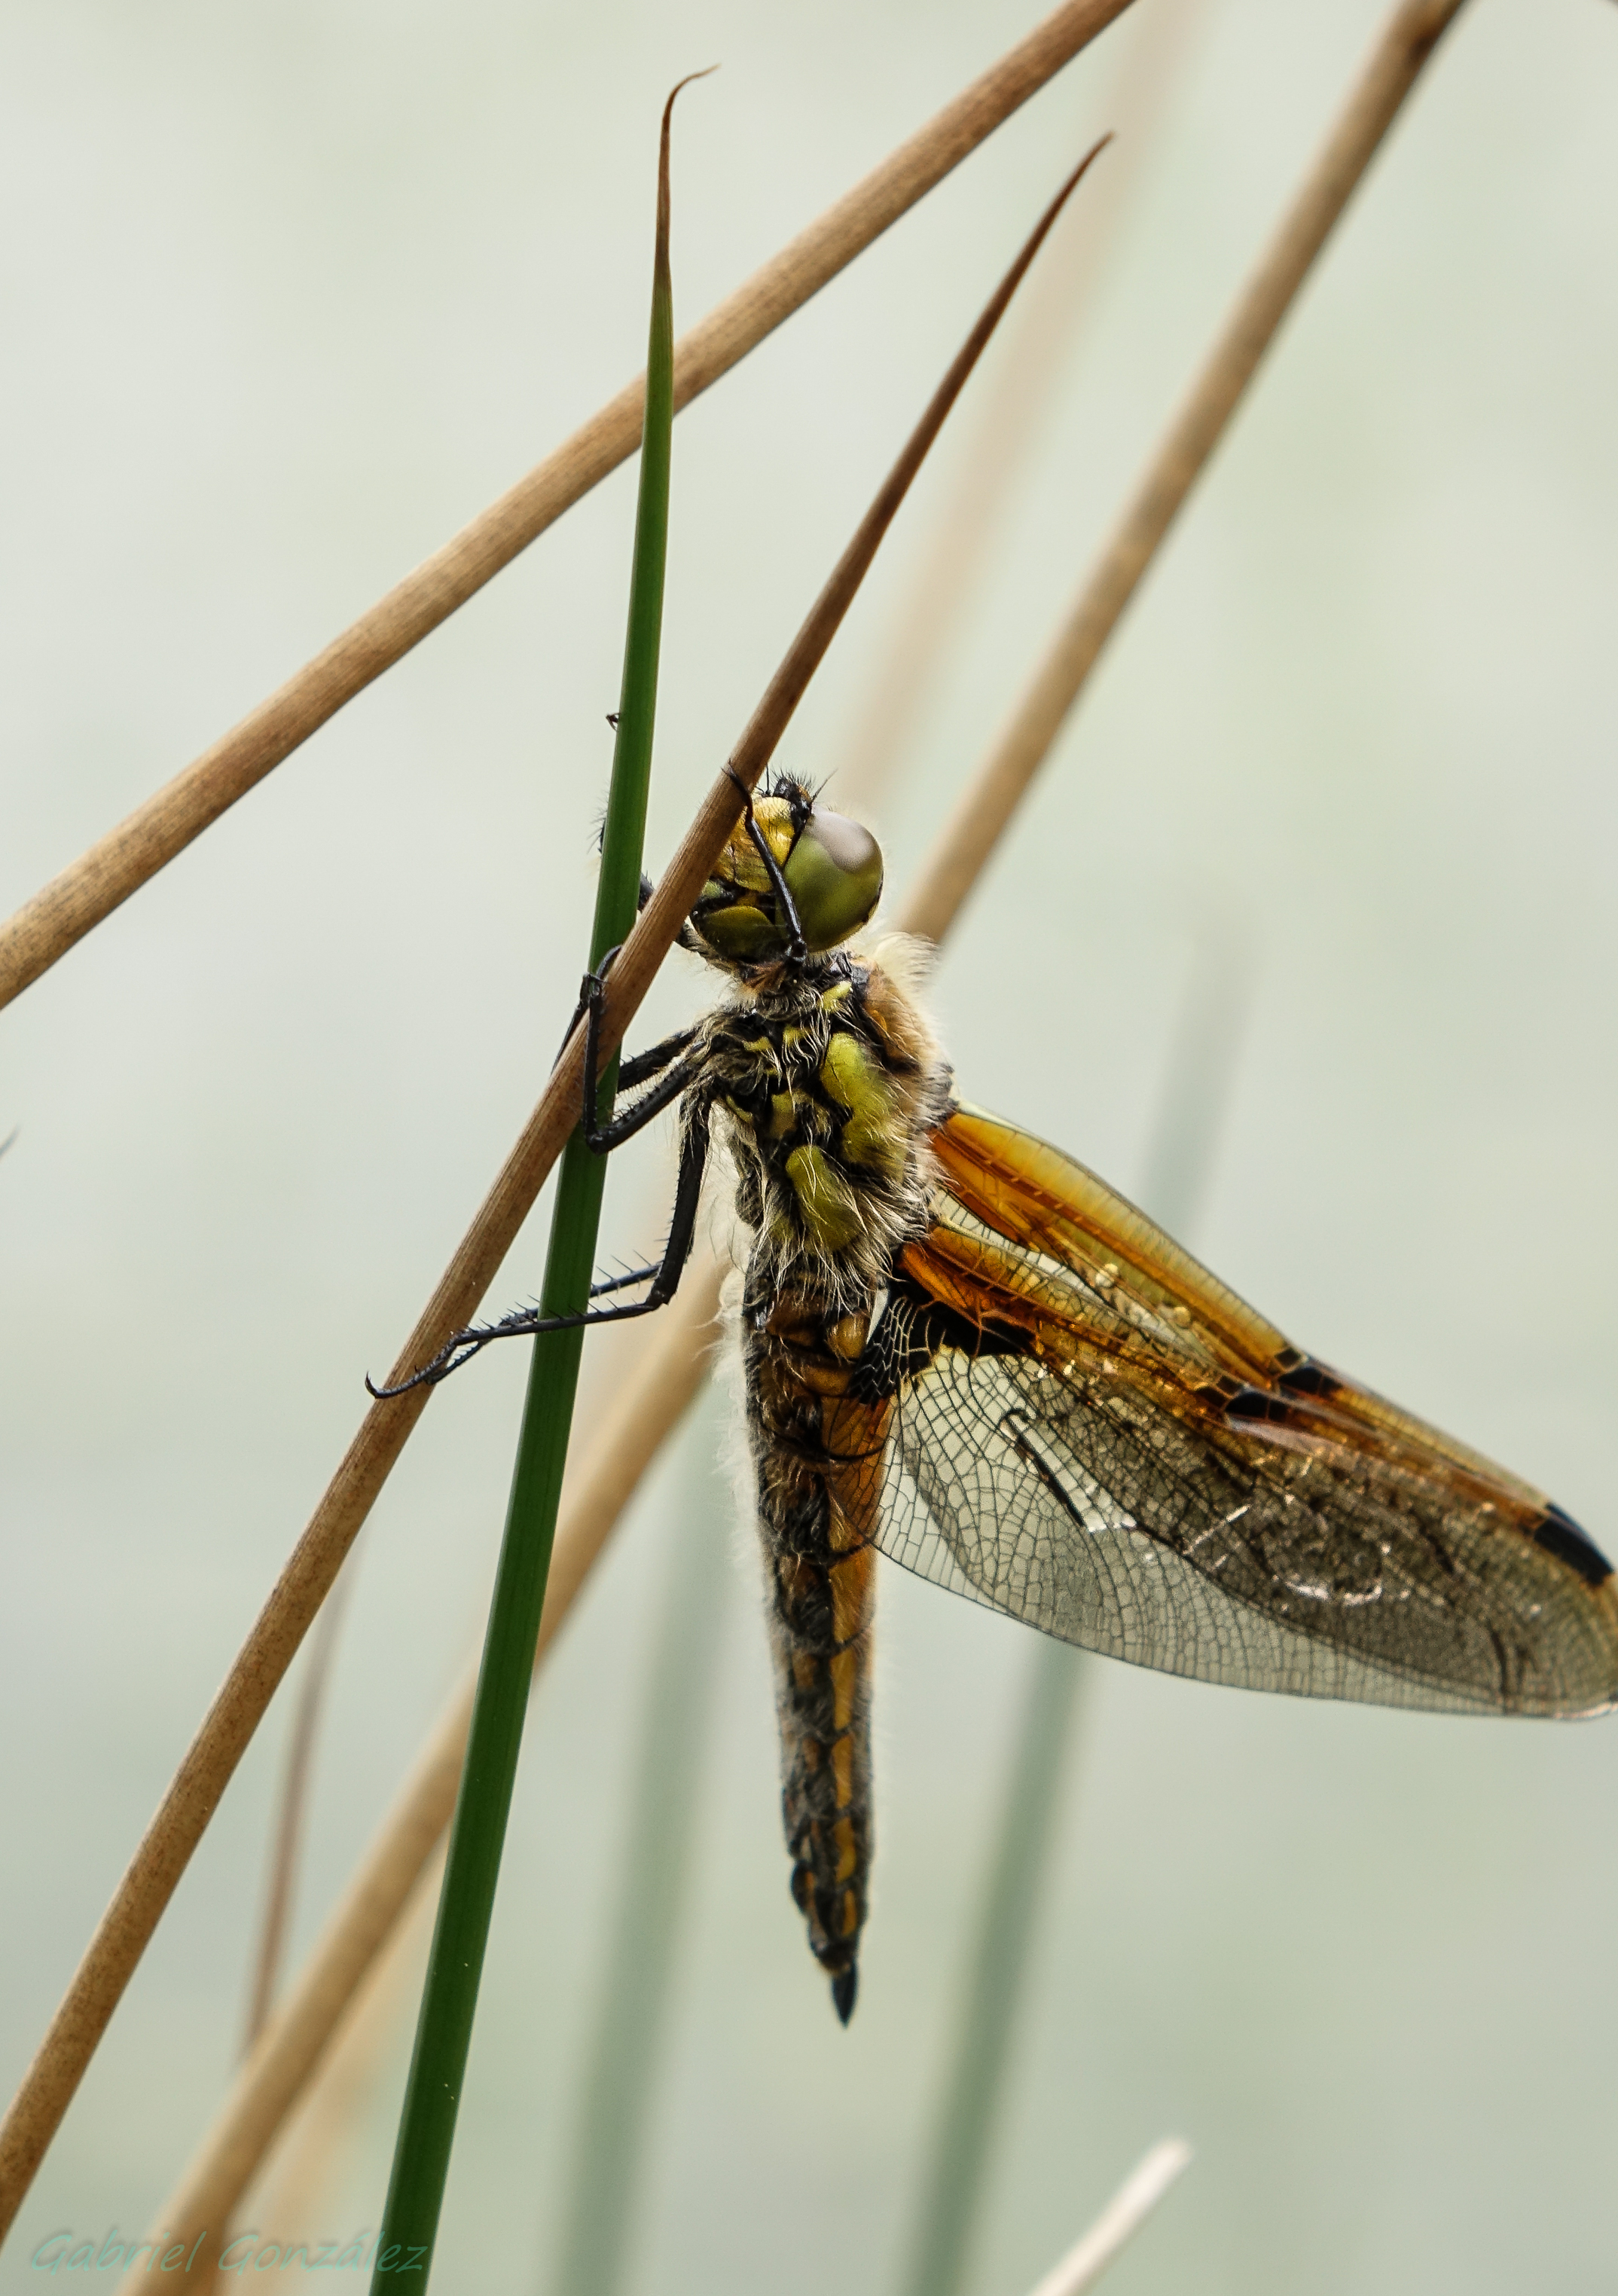
wing, photography, insect, macro, fauna, invertebrate, close up, animals, dragonfly, naturaleza, ggl1, gaby1, xovesphoto, animales, sonyrx10, rx10, gphoto, xelodegalicia, libelula, macro photography, arthropod, gabrielcoru a, plant stem, dragonflies and damseflies, net winged insects